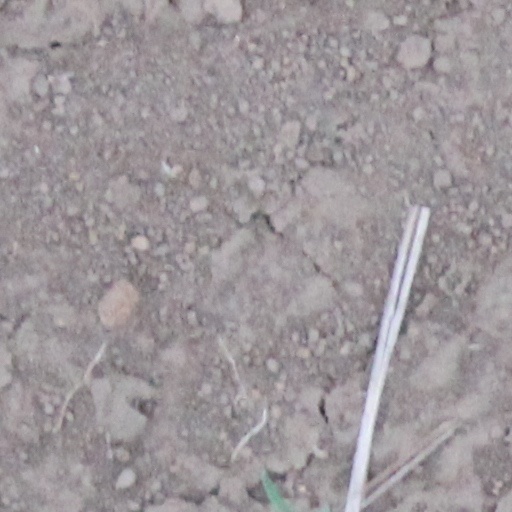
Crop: wheat